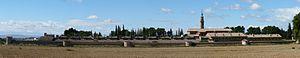
La chartreuse d'Aula Dei est un ancien monastère chartreux situé dans le faubourg de Peñaflor, à une dizaine de kilomètres au nord de la ville de Saragosse. Construite en 1563, elle est protégée comme monument historique depuis le 16 février 1983.
La liste des chartreuses recense, par ordre alphabétique, toutes les chartreuses du monde actuellement habitées ou non par des moniales chartreuses ou moines chartreux.